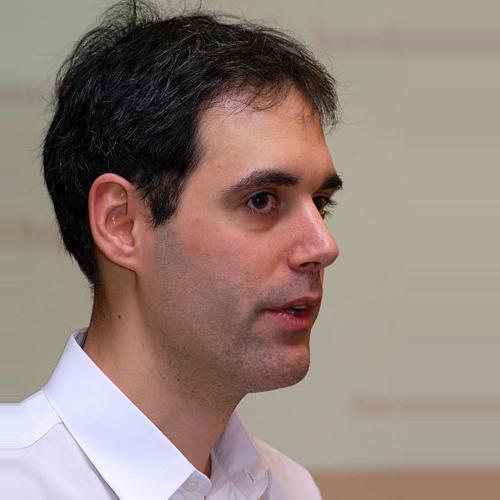
Age: 38